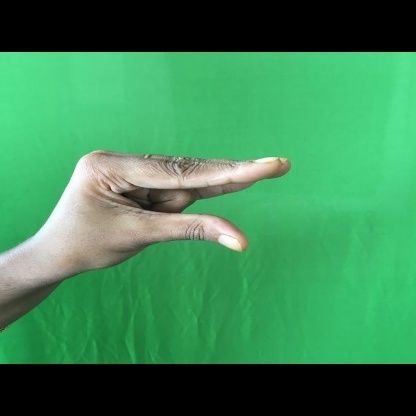
Mudra: Kangulam